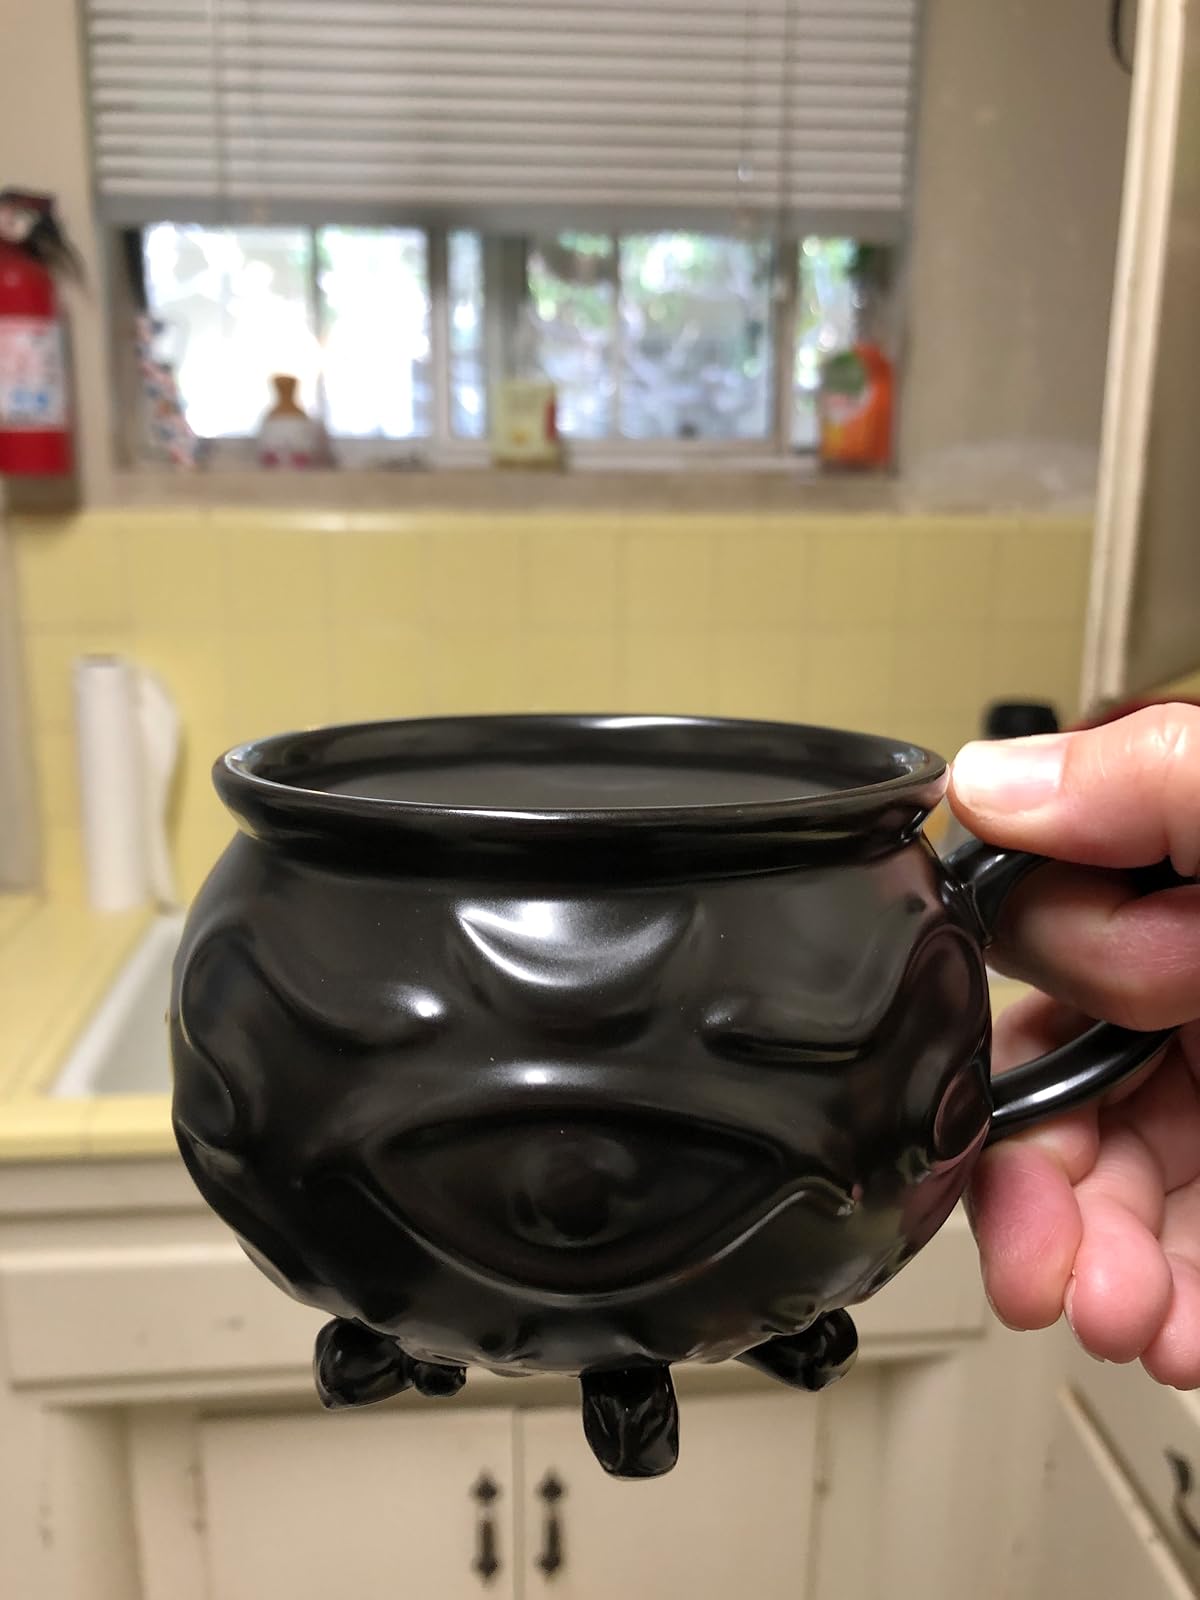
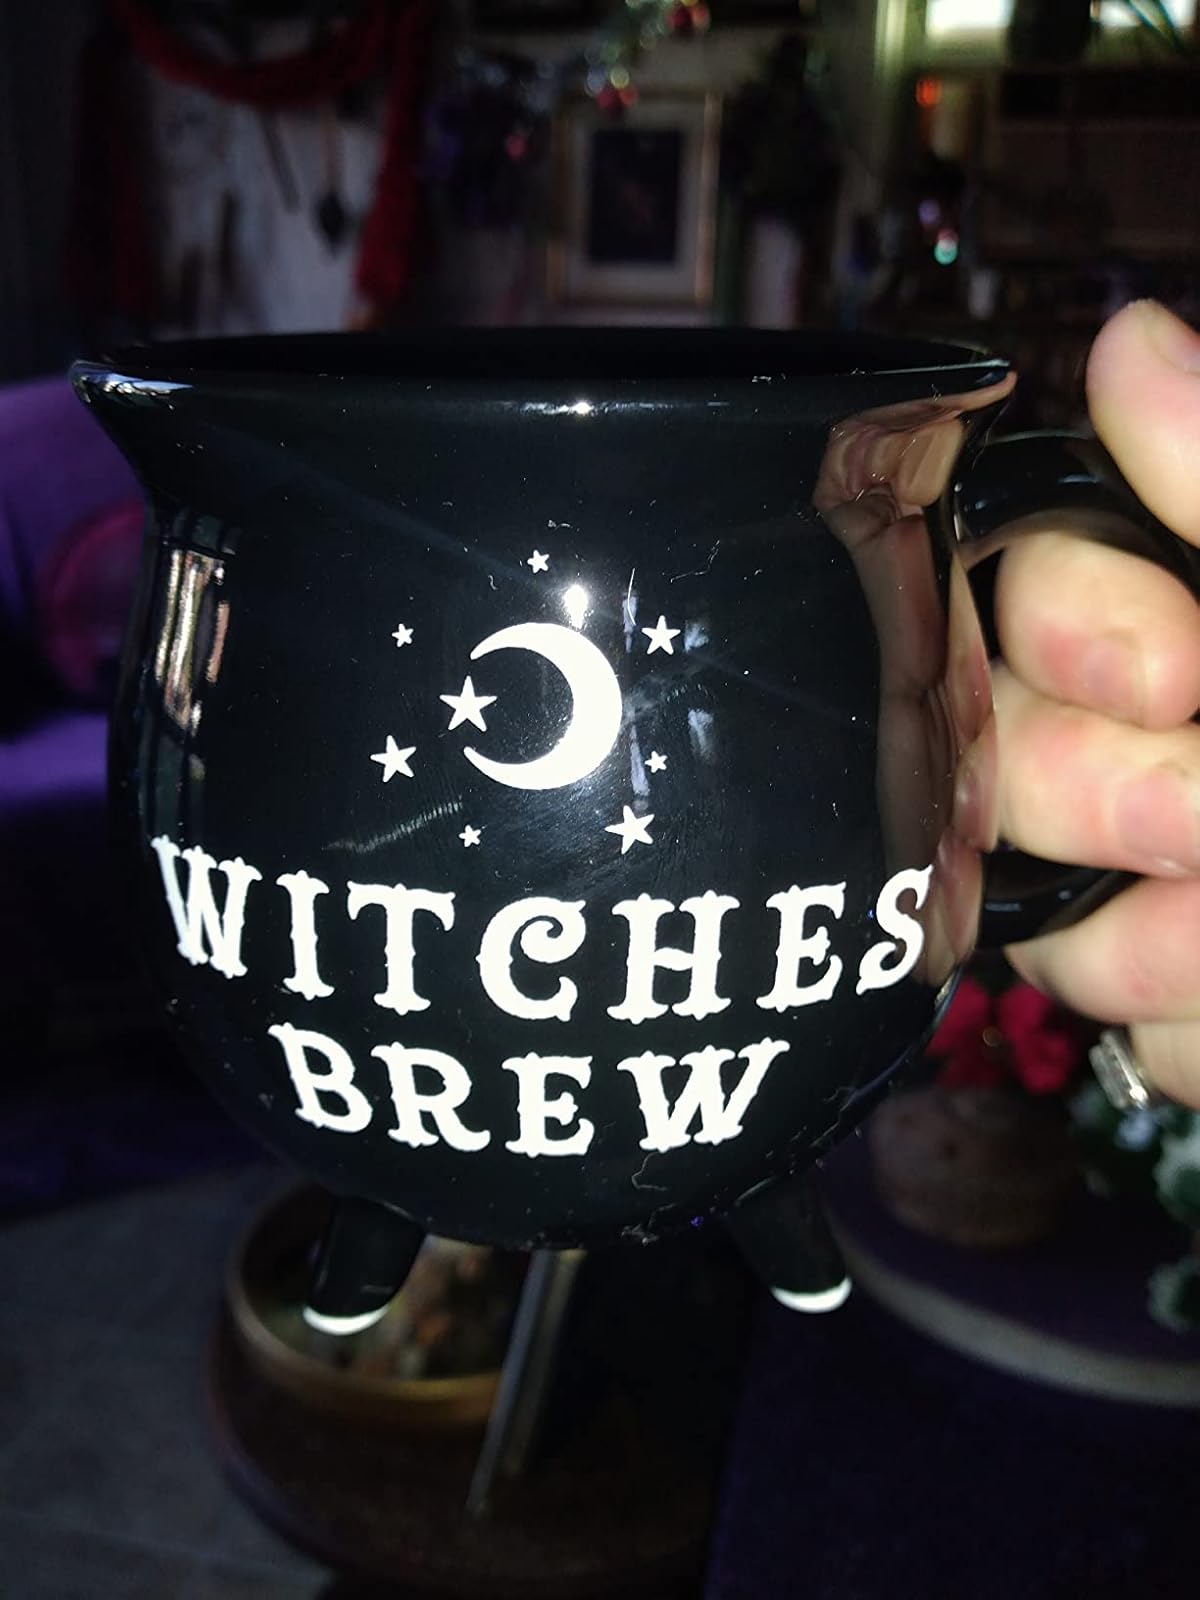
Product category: items_mug
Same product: no